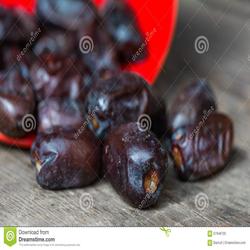
Label: Dates